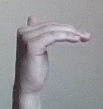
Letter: khaa